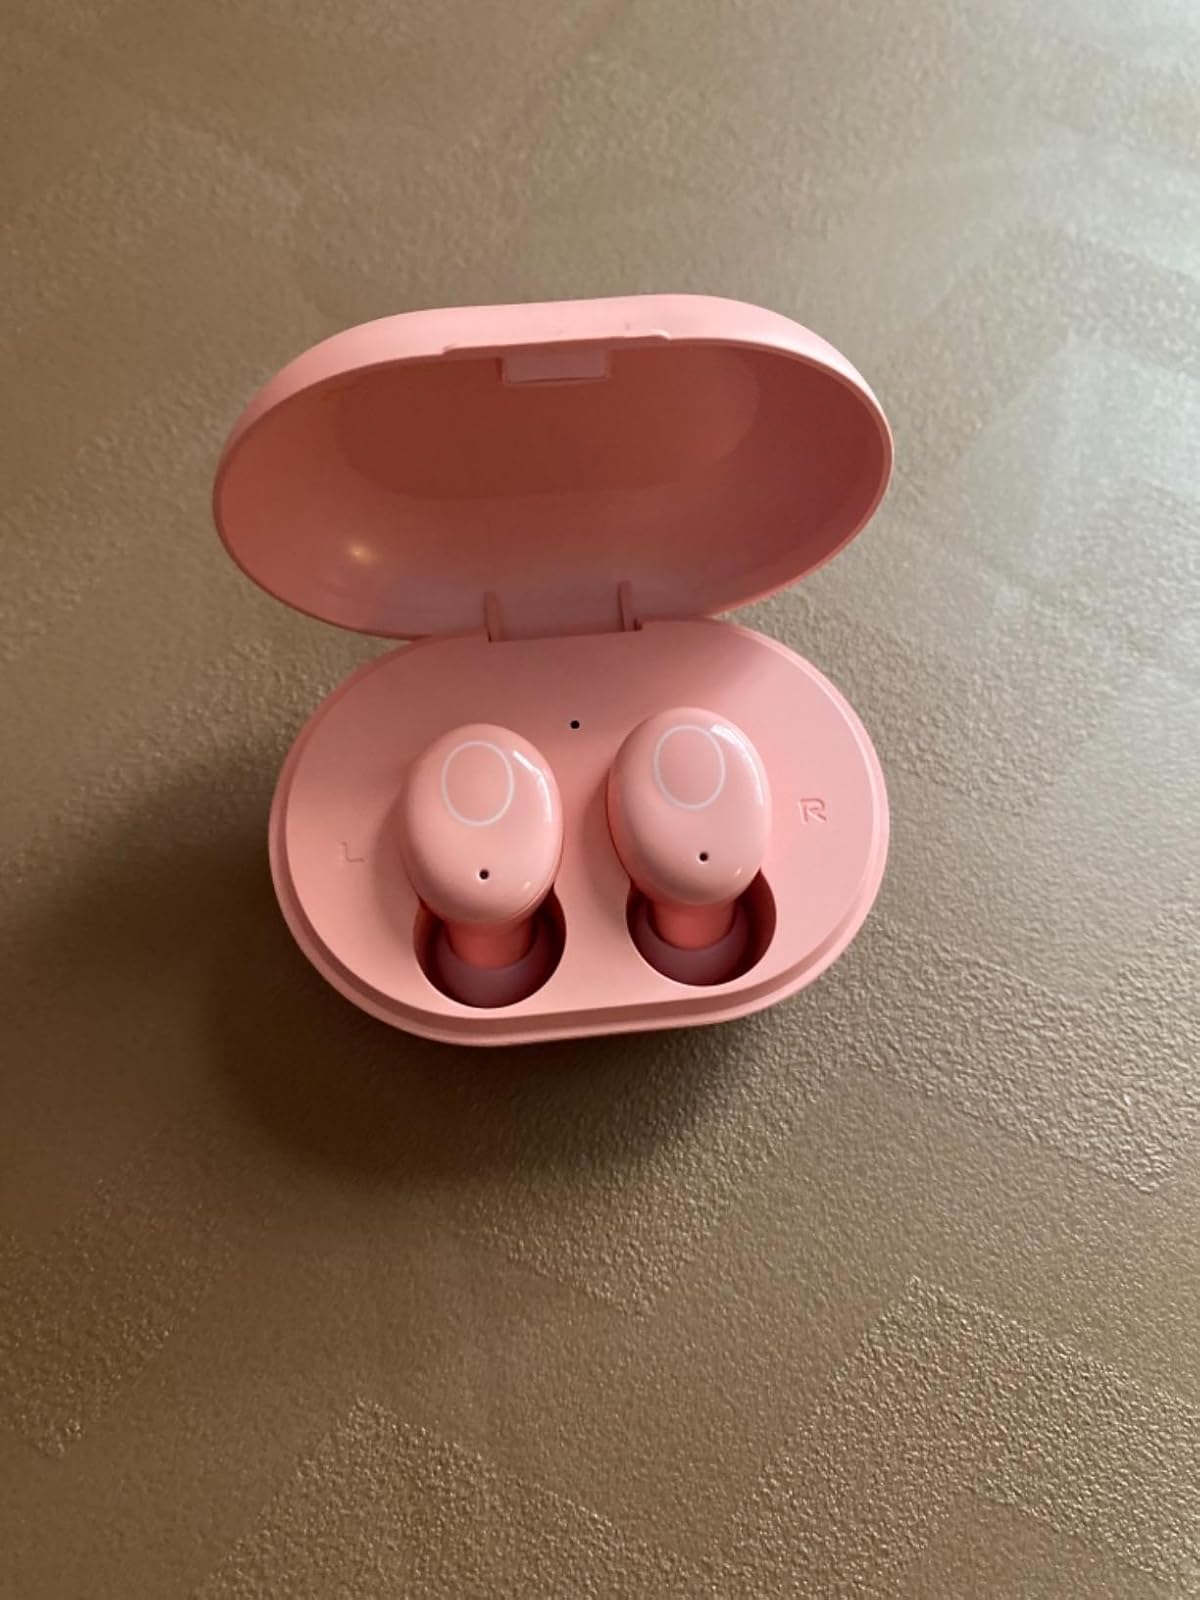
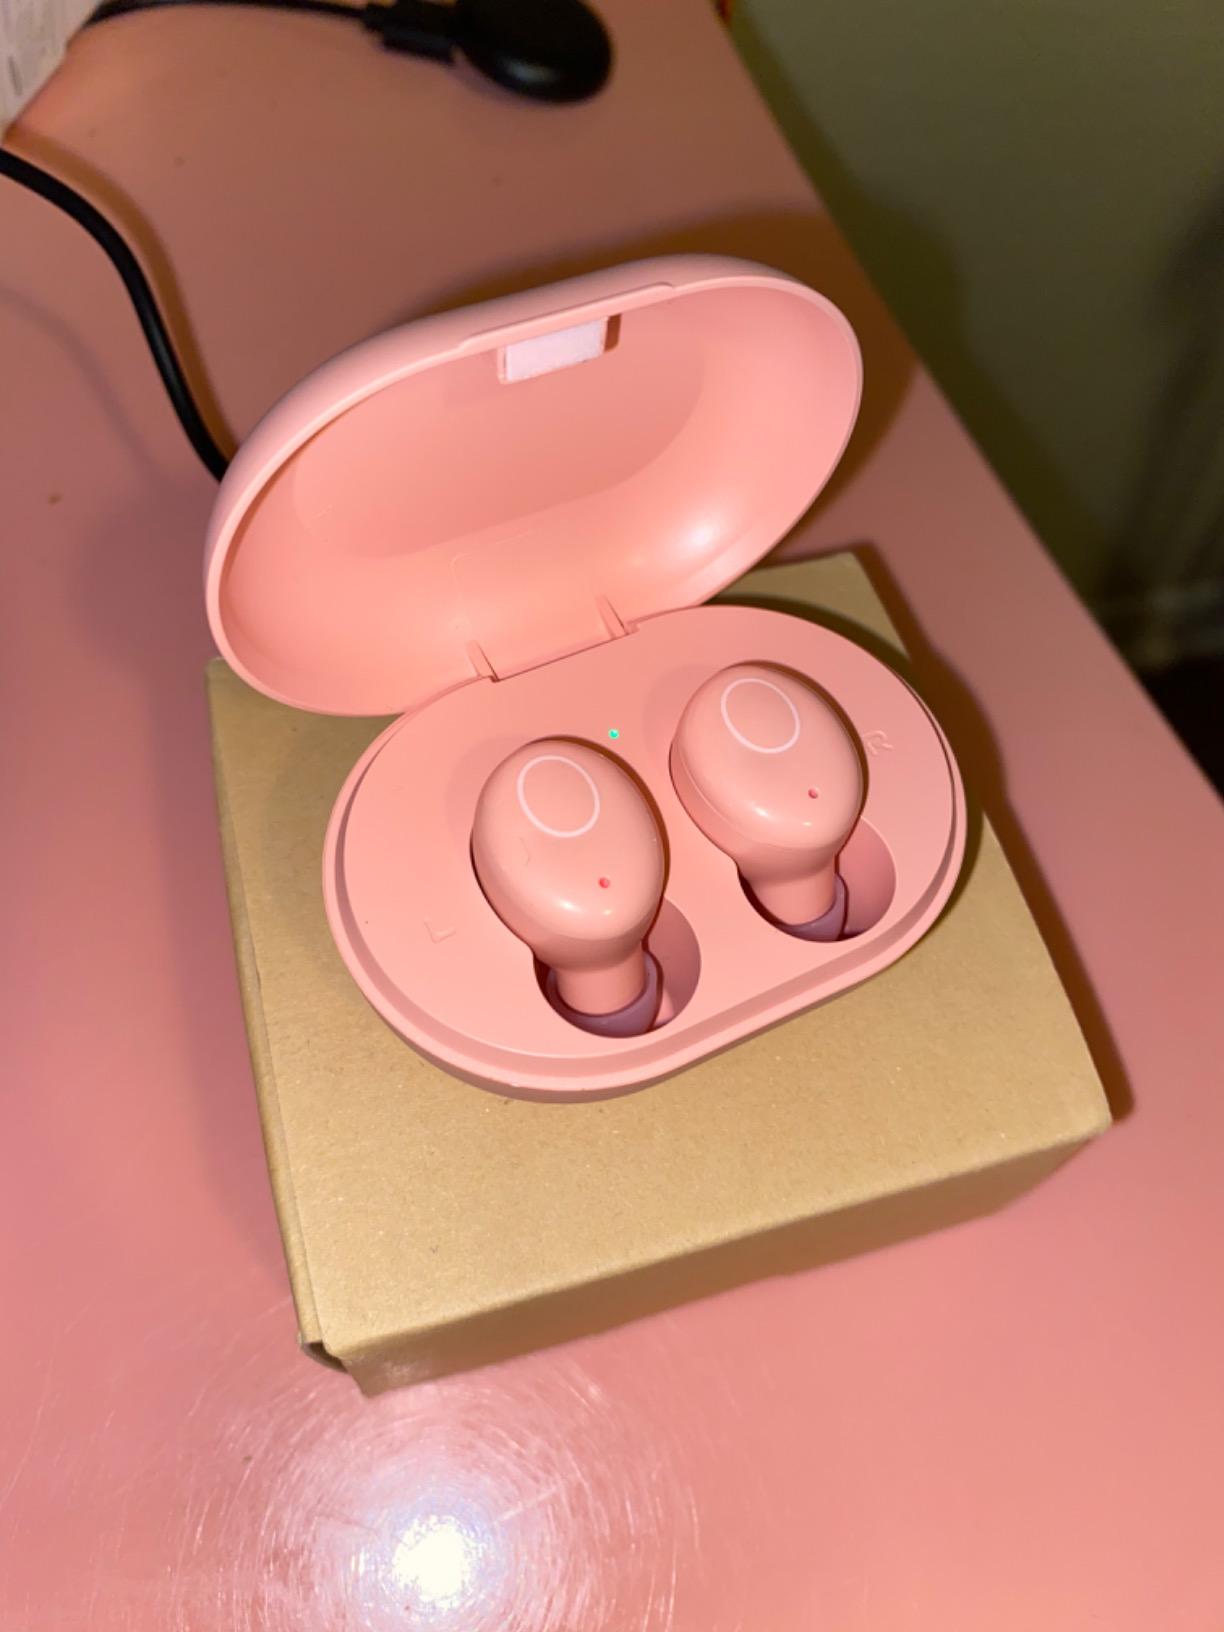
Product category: earbuds
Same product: yes